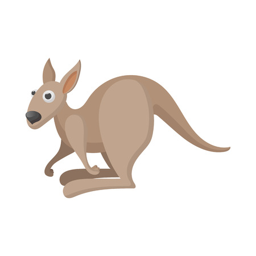
icon in cartoon style on a white background vector